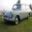
Label: automobile